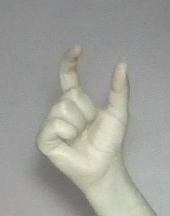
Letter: nun